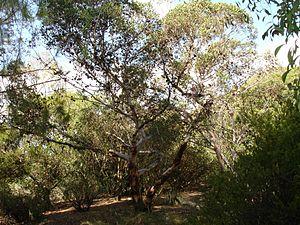
Eucalyptus conferruminata est une espèce d'eucalyptus de la famille des Myrtaceae. C'est une espèce australienne de taille mallee à petite avec une écorce lisse de couleur verte à blanc-vert.